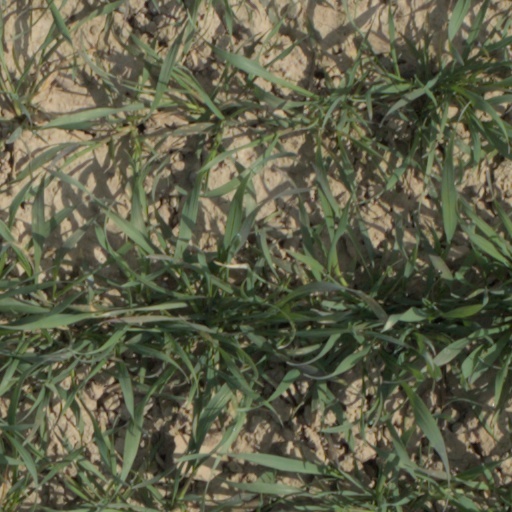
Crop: wheat